Emily Bancker

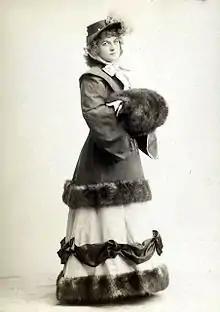
Emily Bancker c. 1882–97New York Public Library Digital Gallery

Emily Bancker (1861/62 – June 5, 1897) was an American stage actress active on the North American stage over the balance of the 1880s and '90s. Sources disagree regarding her origins, with contemporary newsprint articles divided on whether she was English or American.